7th Armoured Brigade (United Kingdom)

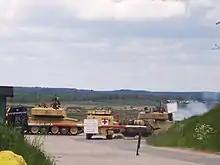
The Royal Scots Dragoon Guards (C Squadron) during live fire training exercises on Bergen-Hohne Training Area (Germany) near the Fallingbostel station

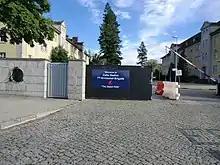
Sign at the Celle Station of the 7th Armoured Brigade, 2012

Shortly after the end of the Second World War, the 7th Armoured Brigade was disbanded and the 22nd Armoured Brigade was re-designated as the 7th Armoured Brigade, based in Germany as part of the British Army of the Rhine (BAOR).